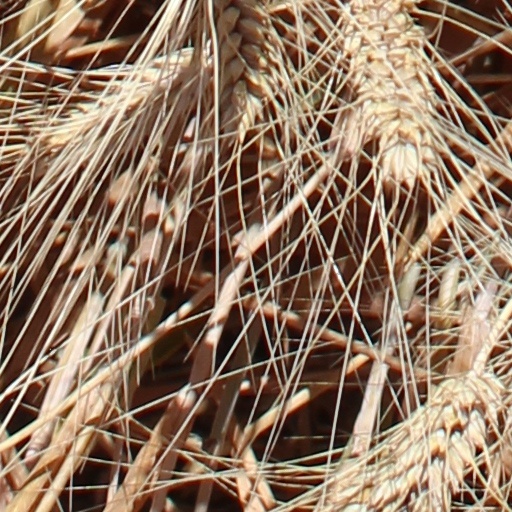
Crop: wheat